List of east–west roads in Toronto

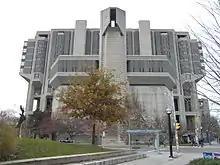
Robarts Library in front of Harbord Street in the University of Toronto St. George campus

College Street shares its origins with University Avenue as one of the two private entrances to King's College opened in 1829. King's College was the first college in Canada when it was chartered by Henry, 3rd Earl of Bathurst two years earlier. The road began at a gatehouse at Yonge Street and progressed westward to present-day University Avenue. Like University Avenue, College Street was surrounded by gates in an attempt to create an elegant driveway like those in Oxford and Cambridge.